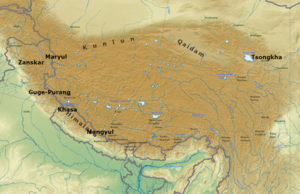
Le royaume de Purang-Gugé est un royaume du Xᵉ siècle, agglomérant les royaumes de Purang et Gugé, sous le règne du clan 'Bro, pendant l'Ère de la fragmentation de l'Empire du Tibet. Il couvrait une partie des actuels Tibet occidental et Ladakh.
Mangyül Gungthang ou Ngari Me est le nom d'un royaume tibétain, fondé en 1265 dans la partie inférieure du Ngari dans le sud-ouest du Tibet. Ce royaume était sous la juridiction de Sakya, mis au pouvoir par les Mongols, principalement sous la dynastie Yuan et l'impulsion de Kubilai Khan. Ce petit royaume fut l'une des treize myriarchies — districts administratifs de dix mille familles chacun — de 1268 à 1287. Les rois de Gungthang ont régné sur ce royaume de 1265 à 1620.